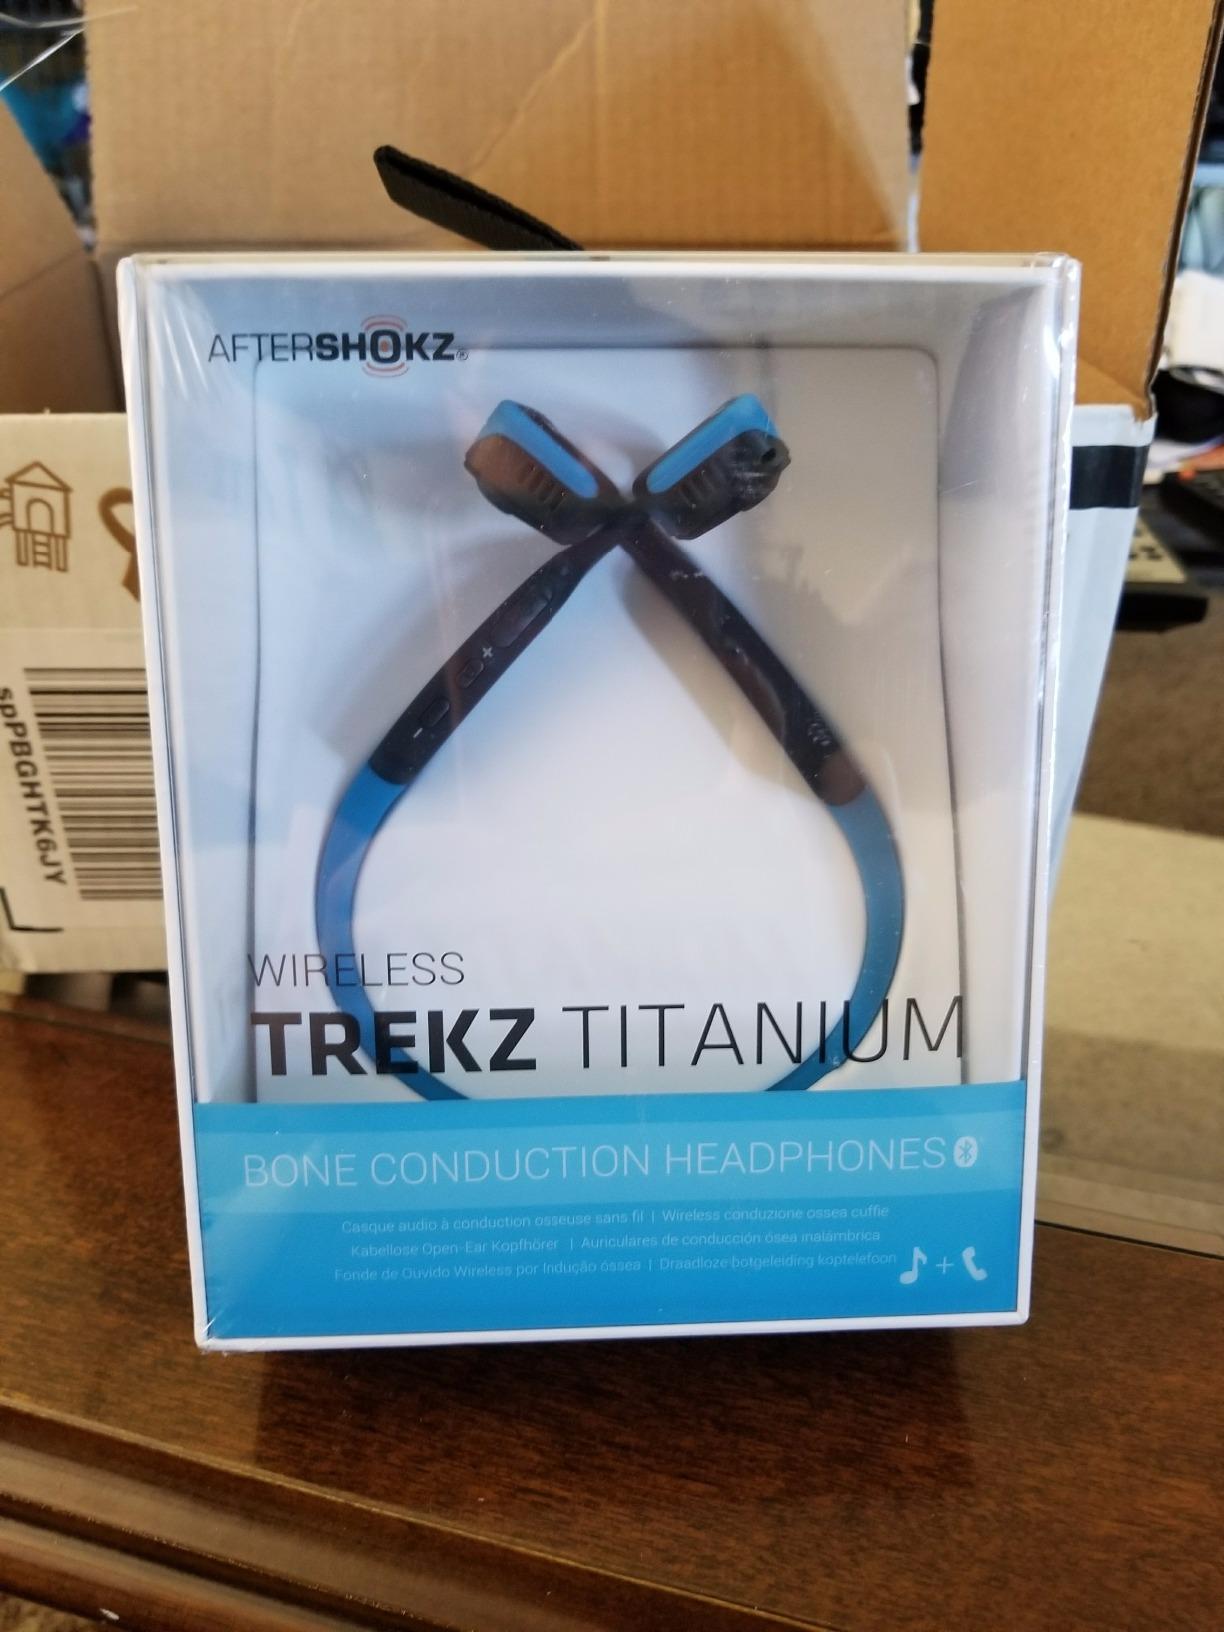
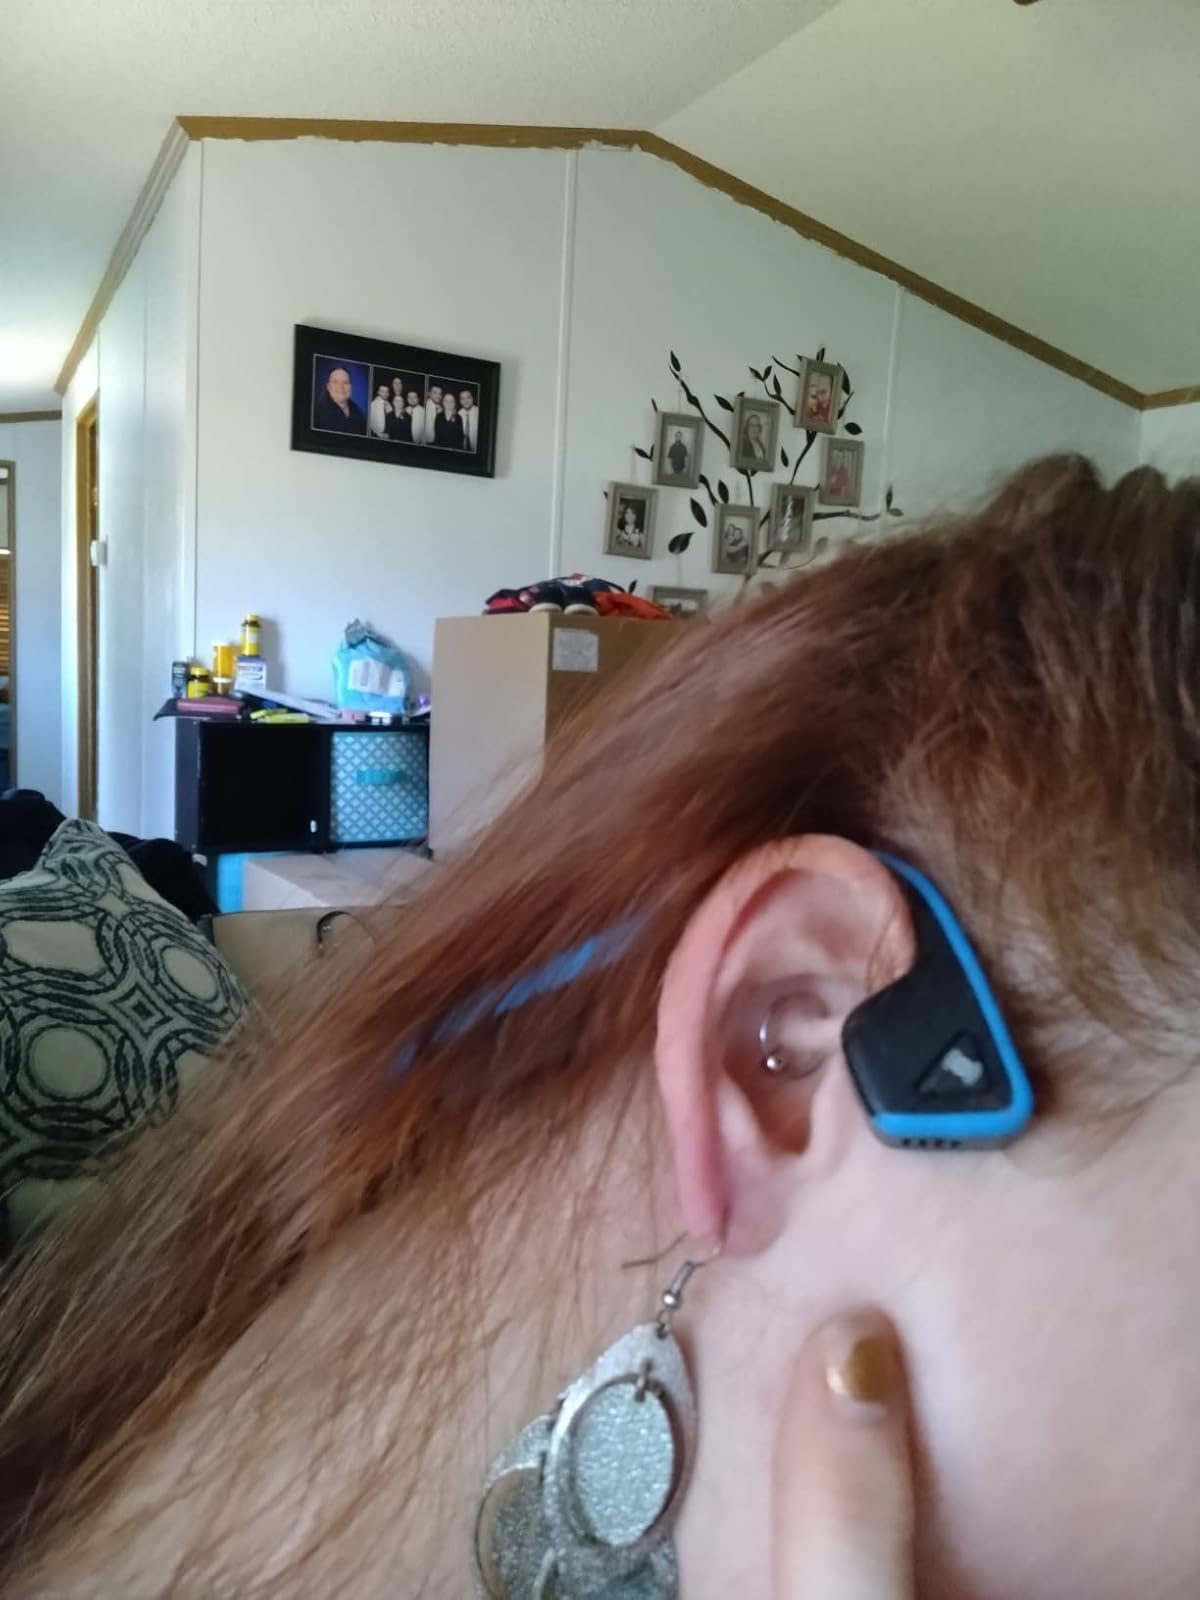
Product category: headphones
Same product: yes